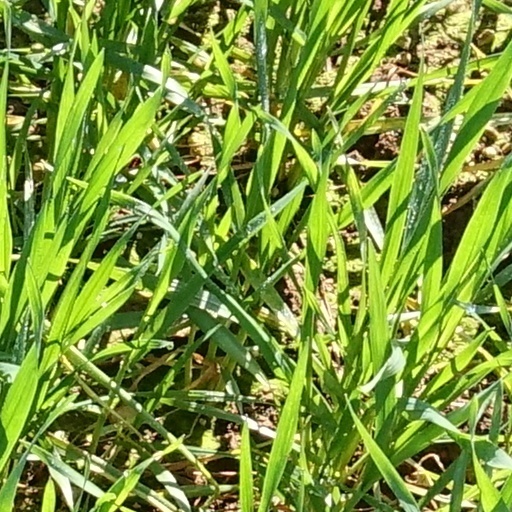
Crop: wheat